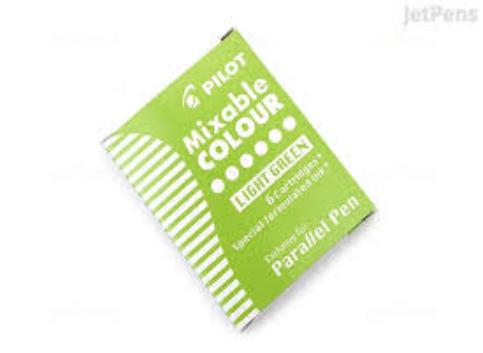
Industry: Necessities